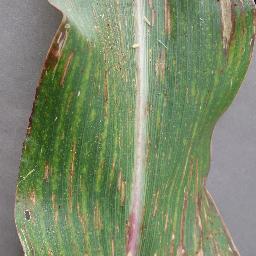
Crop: corn
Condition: (maize)_cercospora_spot_gray_spot